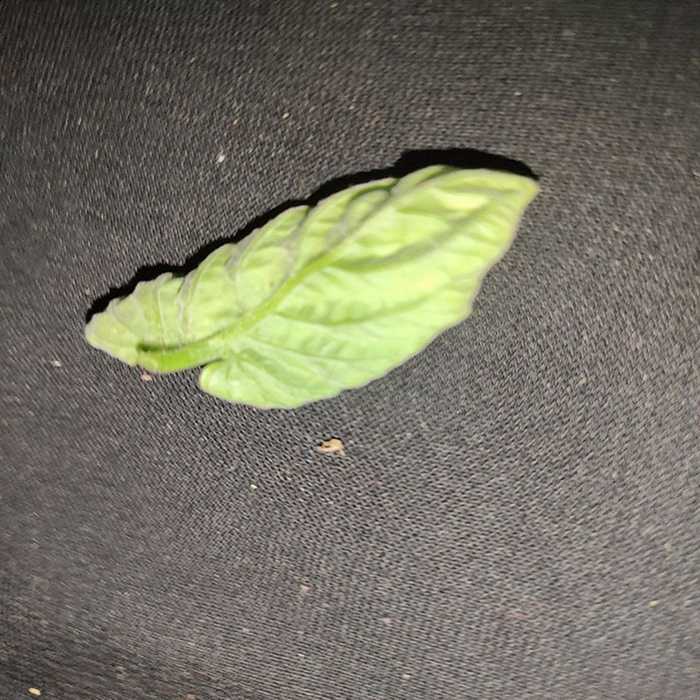
Plant: Tomato
Label: Tomato leaf curl virus